Hossein Amanat

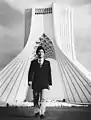
Amanat in front of the Azadi Tower

Hossein Amanat (b. 1942) is an Iranian-Canadian architect. He is best known as the architect of the Shahyad Tower (renamed as Azadi Tower after the 1979 revolution) in Tehran, Iran, the Baháʼí Arc buildings in Haifa, Israel and the House of Worship in Samoa. He has also been designated as the architect of the Shrine of ʻAbdu'l-Bahá currently under construction.